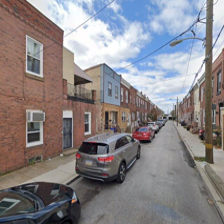
Label: streetView